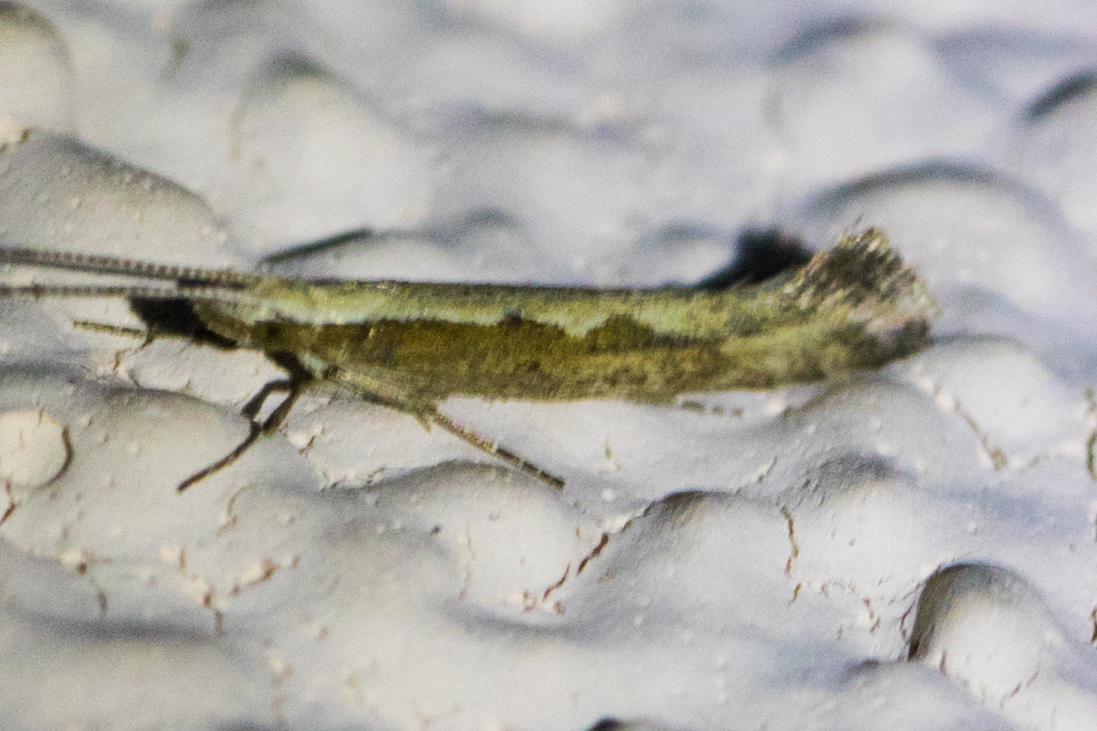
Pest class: diamondback_moth